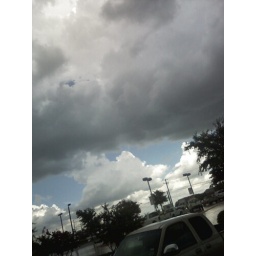
black cloud over my office.